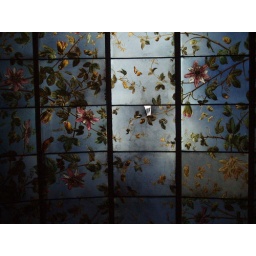
flowers in the window